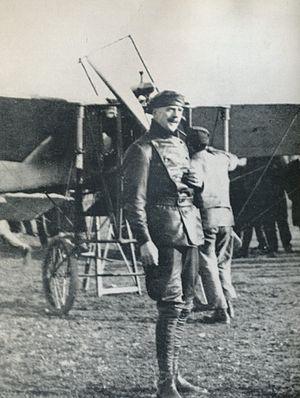
Carl Gustaf Alexander Cederström, né le 5 mars 1867 à Södertäljei, en Suède, et mort le 29 juin 1918 dans le golfe de Botnie, est un baron suédois, pionnier de l’aviation. Il est connu sous le surnom de « Baron volant ».